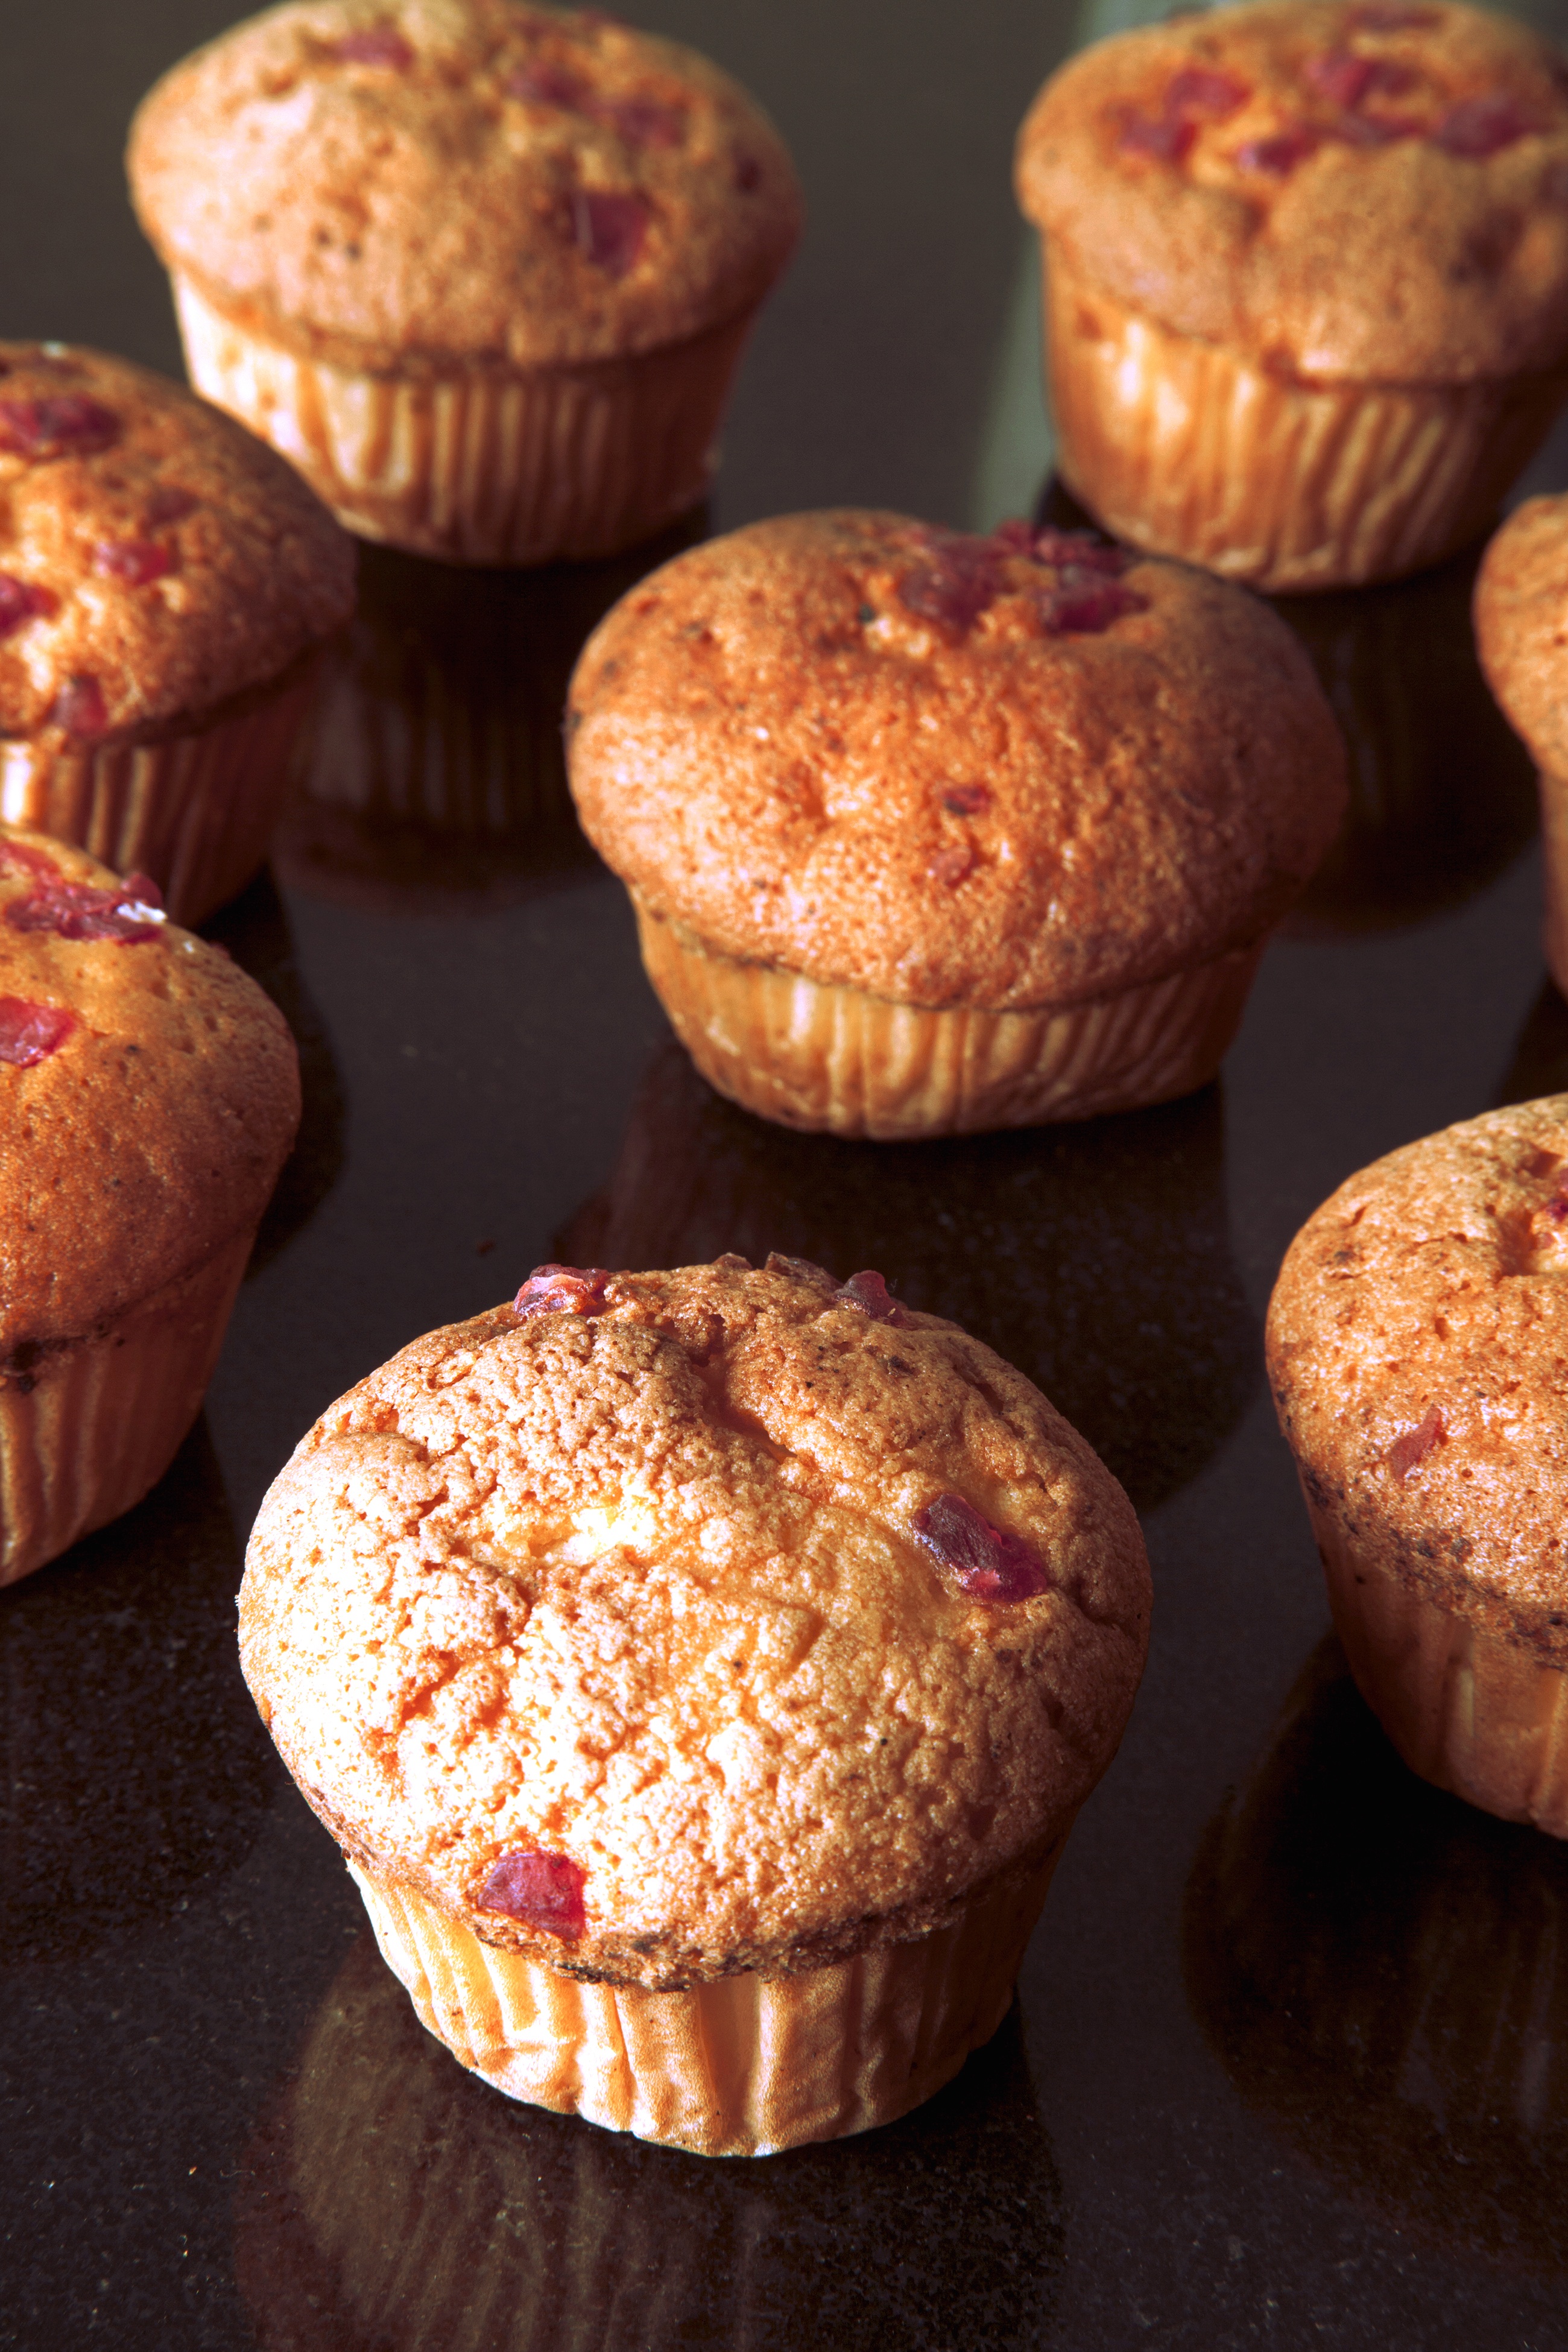
fruit, berry, sweet, meal, food, cooking, produce, chocolate, cupcake, baking, dessert, delicious, cake, homemade, pastry, bakery, muffin, chocolate cake, icing, cupcakes, confectionery, baked goods, flavor, english muffin